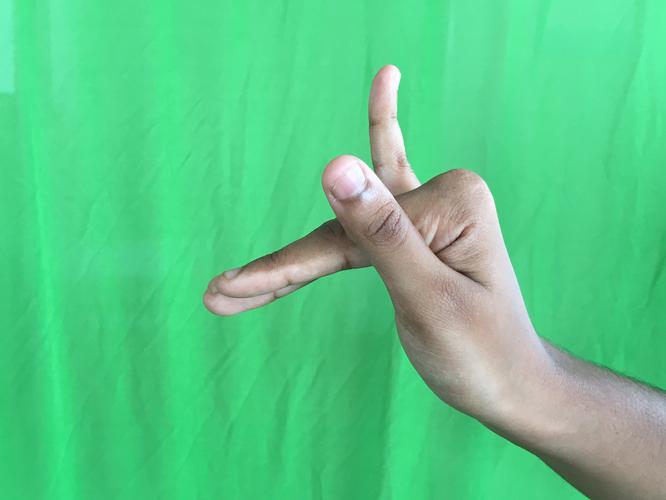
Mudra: Mrigasirsha
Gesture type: single_hand